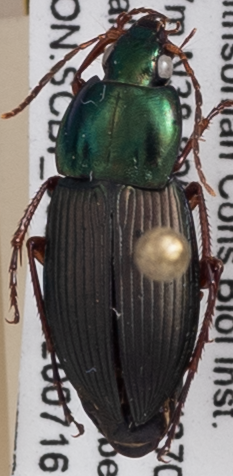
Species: Poecilus lucublandus
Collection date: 2020-07-16
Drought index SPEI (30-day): -1.658
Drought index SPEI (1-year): -0.86
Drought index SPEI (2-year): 1.69